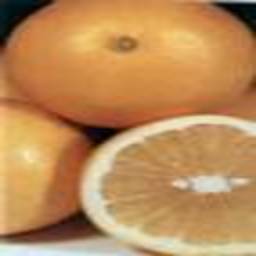
Label: Orange